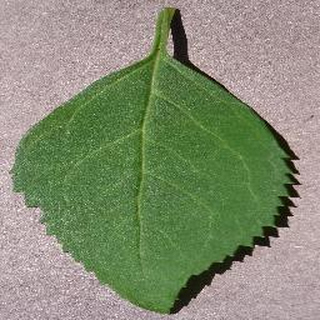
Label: healthy_cherry